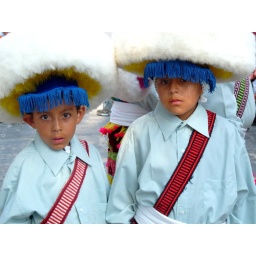
alborada / boys in fur hats